Delovi

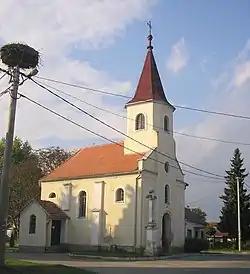
Church in Delovi

Delovi is a village in Croatia. It is connected by the D2 highway.